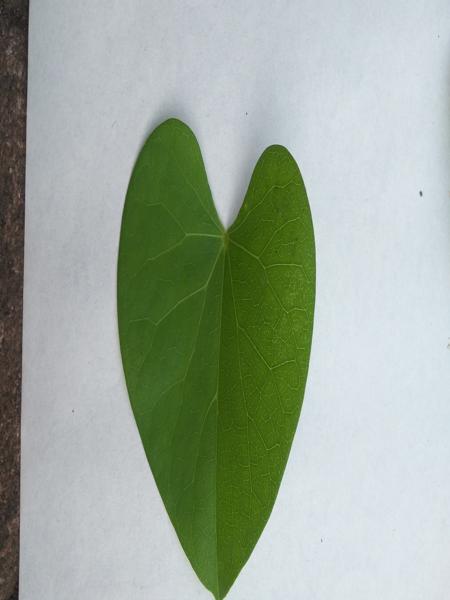
Plant: Amruthaballi